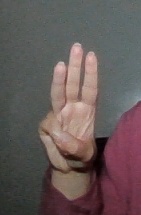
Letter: thaa